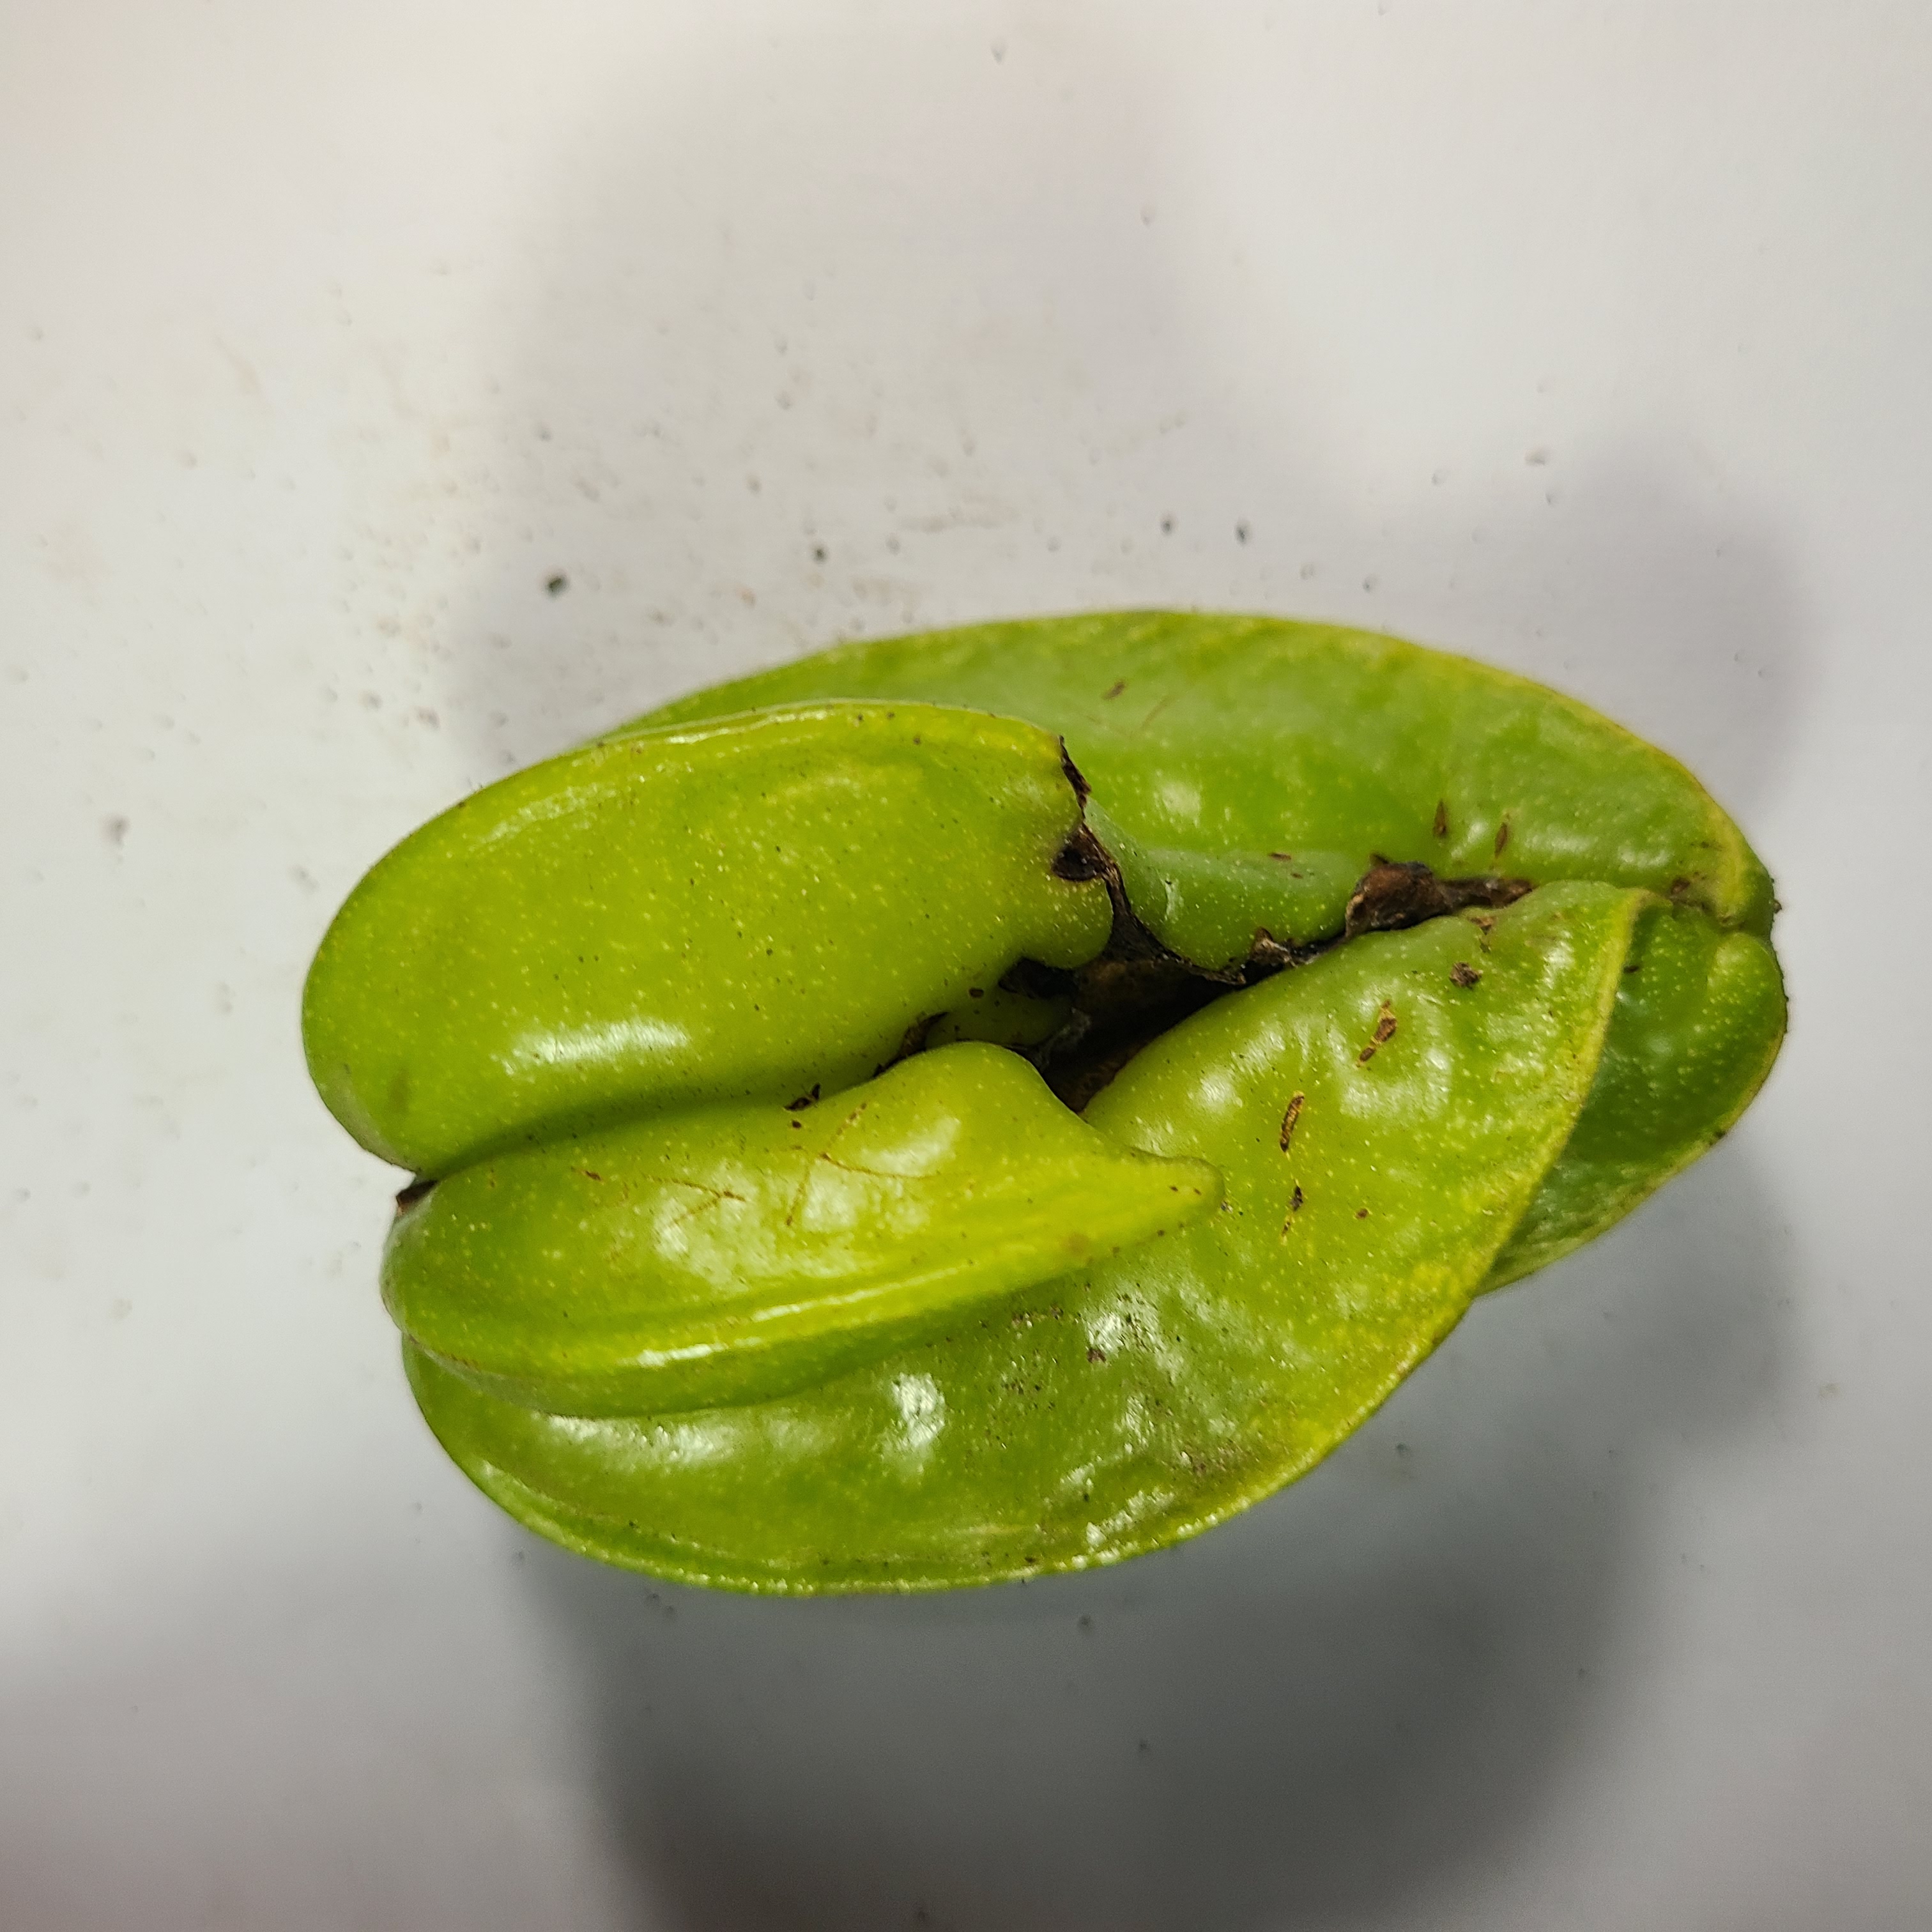
Label: Unhealthy Fruits